Amos Rusie

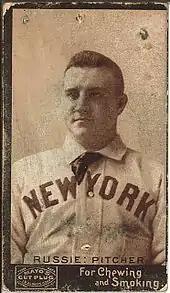
An 1895 tobacco card of Amos Rusie

Rusie quickly became a sensation among fans, media, and society owing to the combination of his pitching velocity and physical size at , , which was considered large for the era. The fans began calling him the "Hoosier Thunderbolt", while famed vaudeville act Weber and Fields used his name, a paperback book, "Secrets of Amos Rusie, The World's Greatest Pitcher, How He Obtained His Incredible Speed on Balls", was available for a quarter, a drink was named after him, and he received a message from the popular performer Lillian Russell.